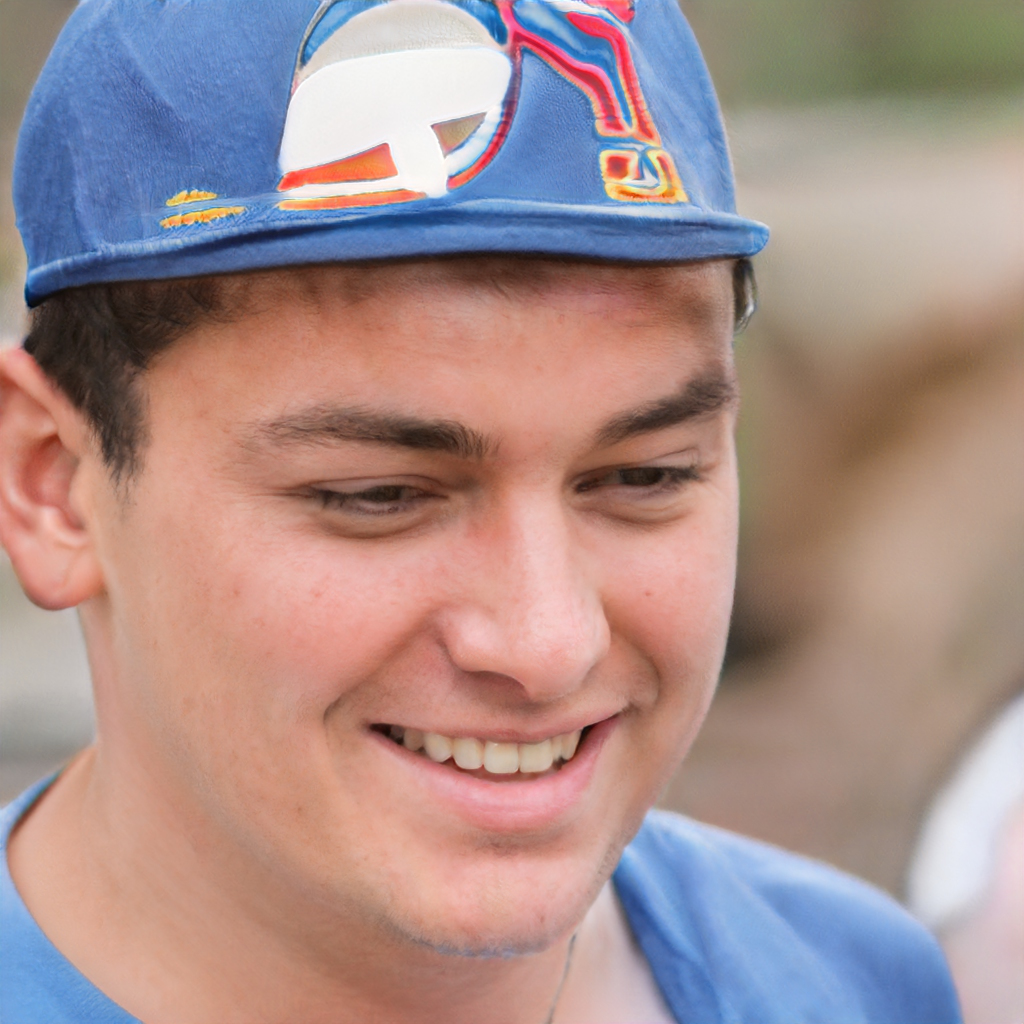
Label: No Watermark